Harley-Davidson Motorcycle Factory Building

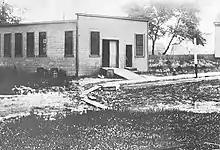
1906 Harley-Davidson Motorcycle Factory Building

The Harley-Davidson Motorcycle Factory Building was the original Harley-Davidson motorcycle factory constructed in Milwaukee, Wisconsin, in 1906. The factory was located at what is now 3700 W. Juneau and it was regularly expanded with additions in the early 1900s. It was added to National Register of Historic Places on November 9, 1994.